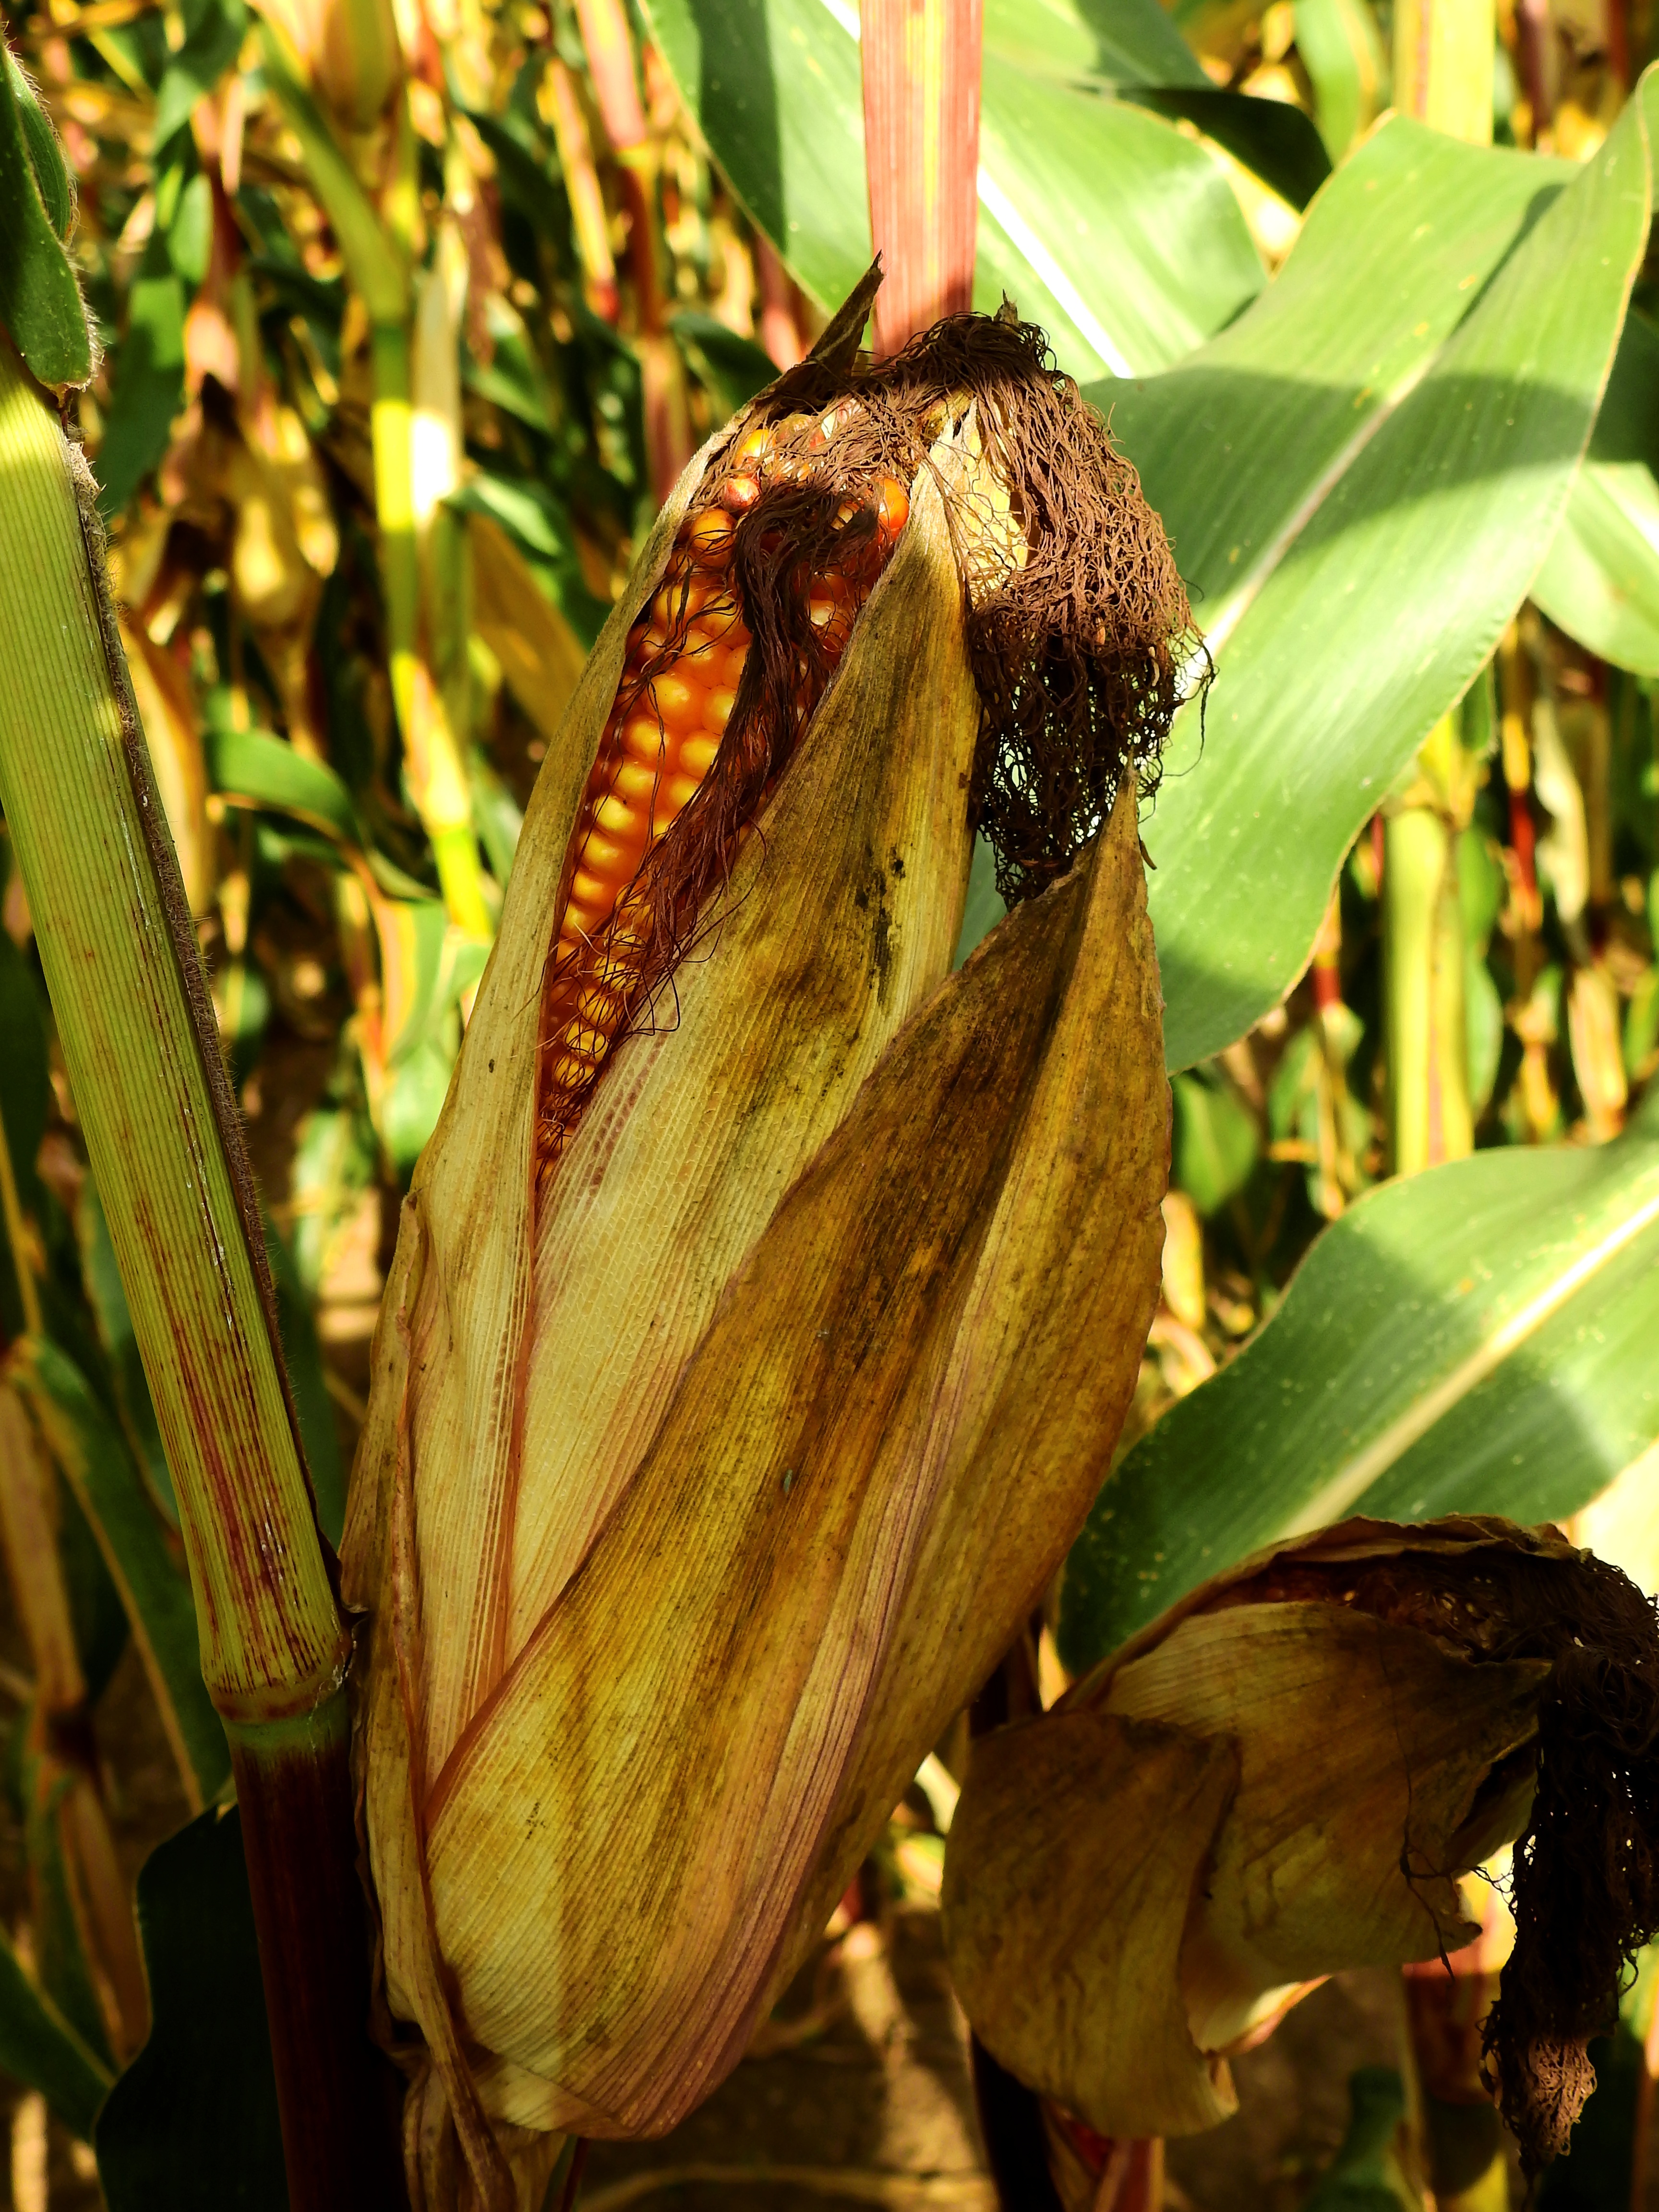
plant, field, grain, leaf, flower, food, harvest, produce, insect, autumn, corn, botany, ear, agriculture, eat, flora, fauna, cereal, cereals, dine, carbohydrates, grains, macro photography, arable, corn on the cob, corn kernels, fodder maize, moths and butterflies